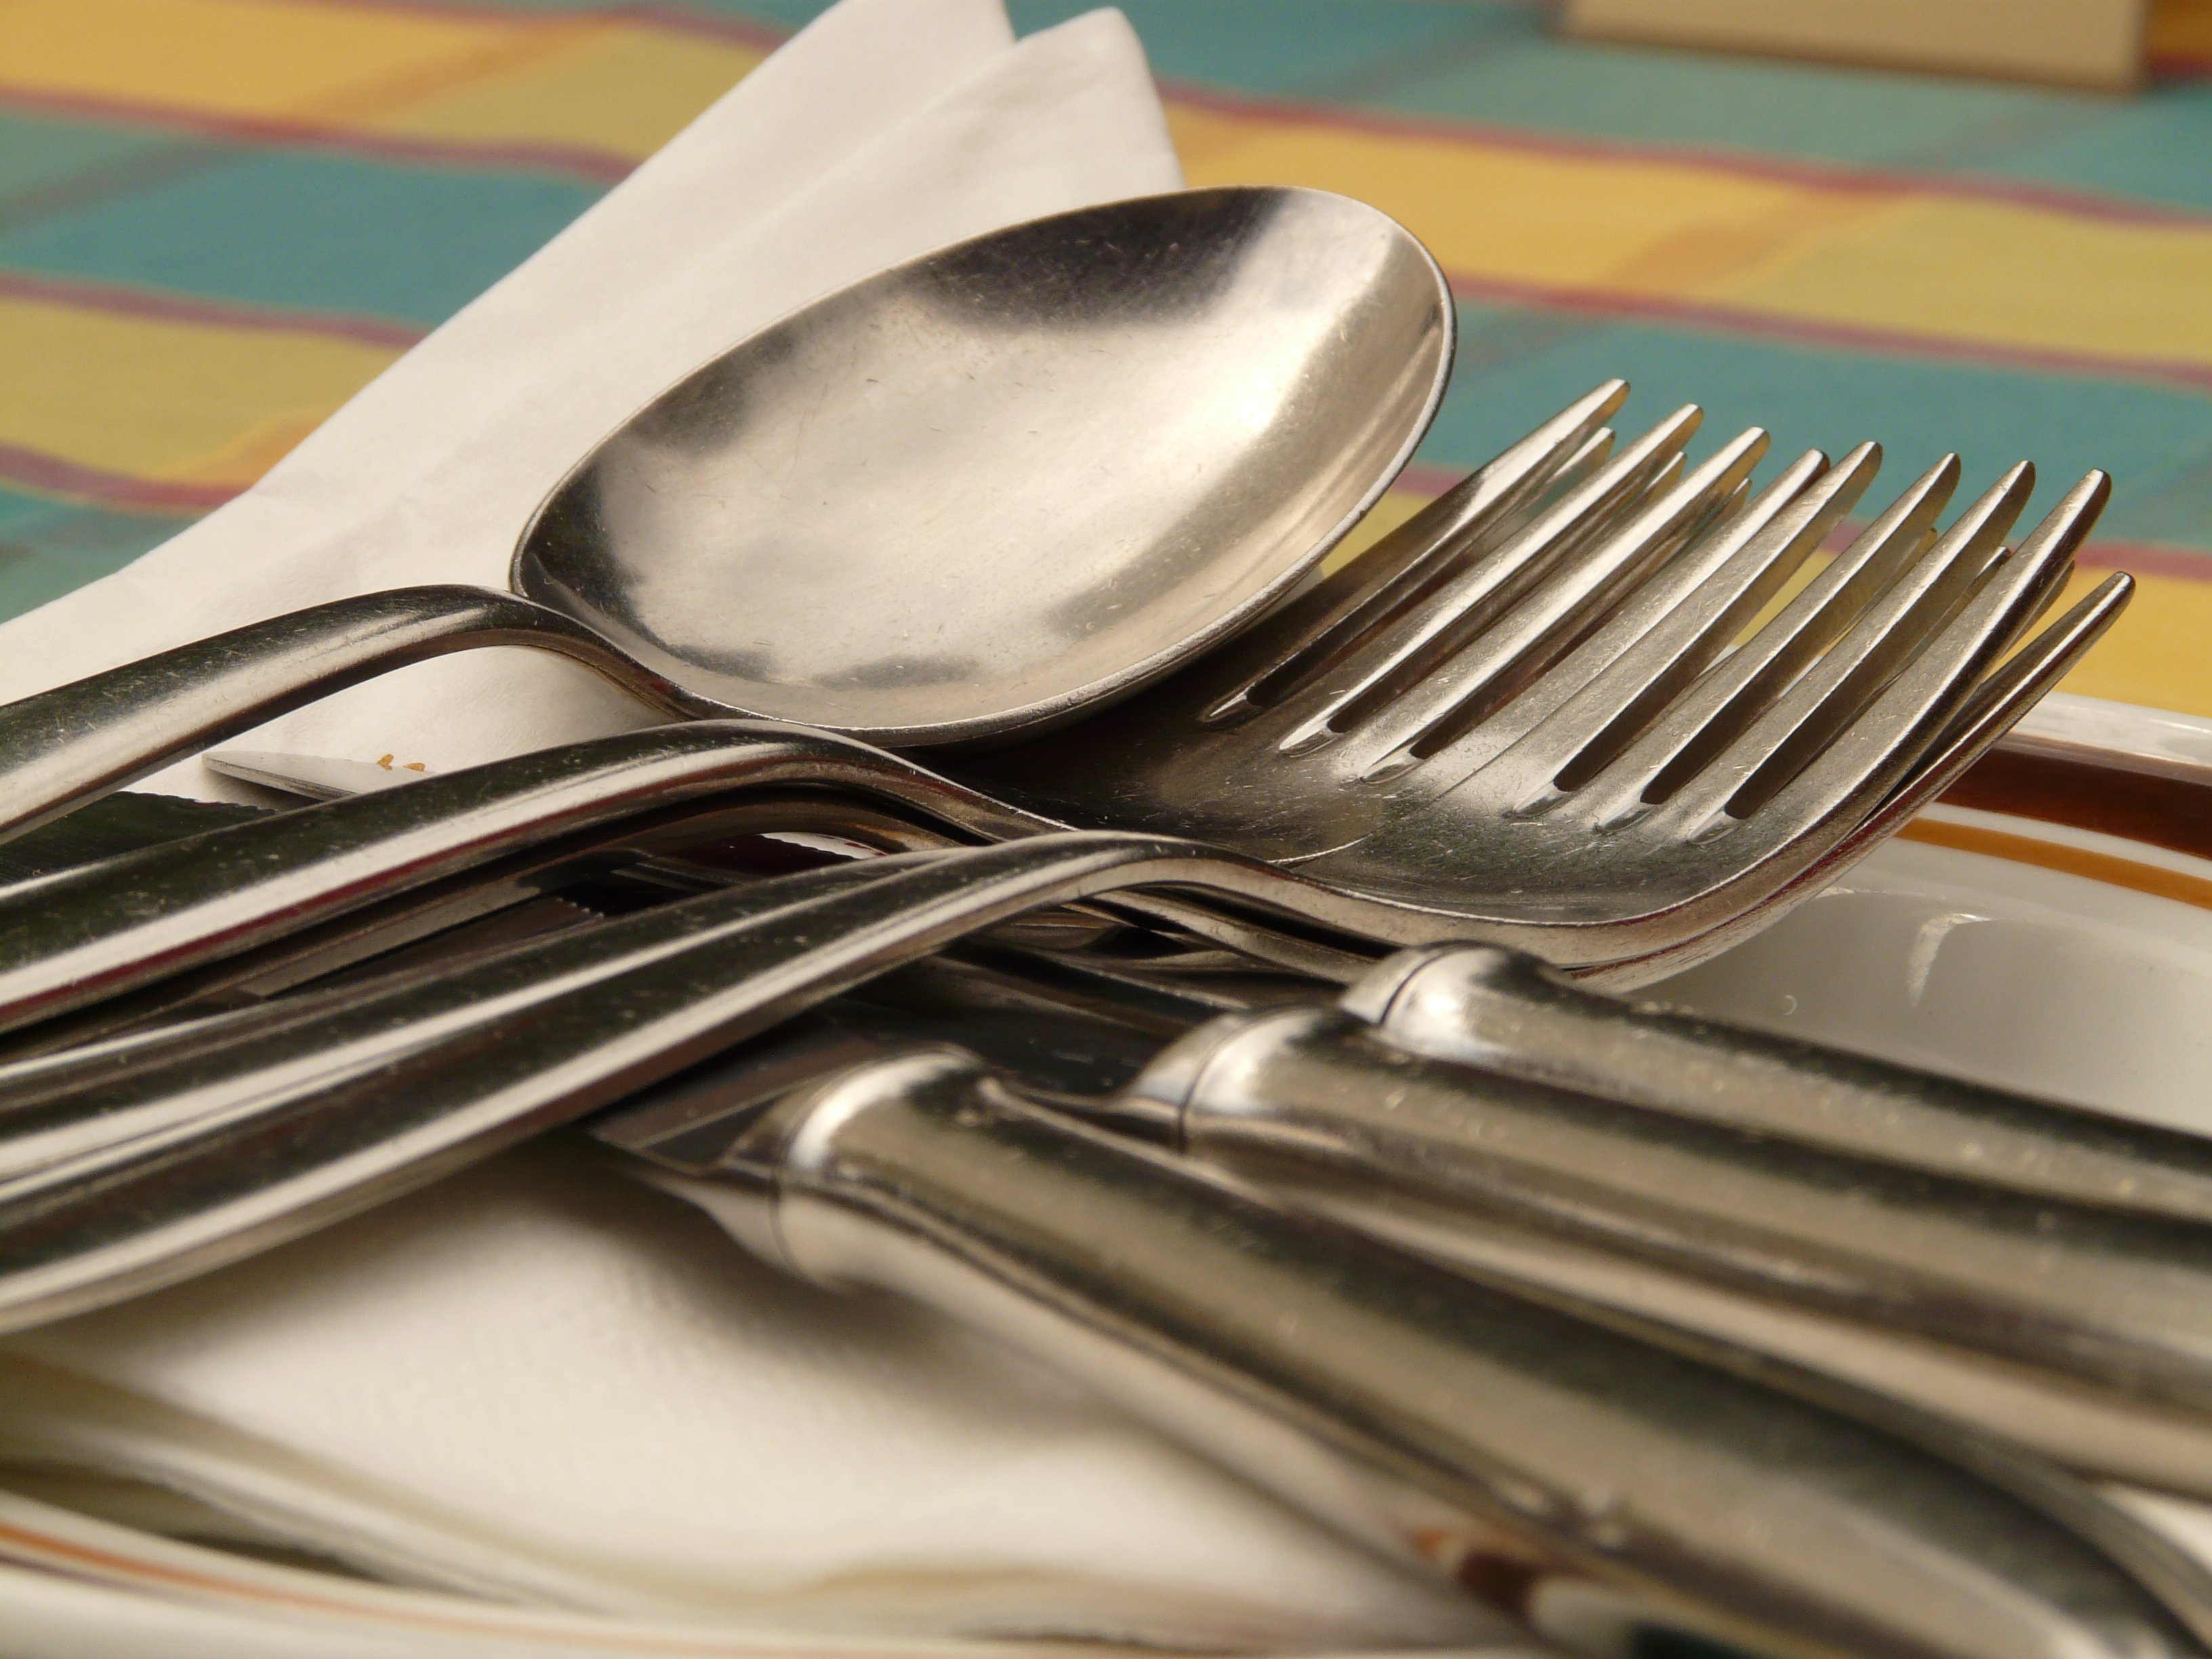
fork, cutlery, eat, tableware, spoon, knife, dine, dishware